John Scott (ice hockey, born 1982)

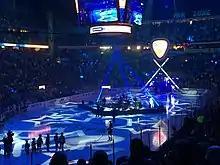
Scott's entrance at the 2016 NHL All-Star Game

In the 2015–16 season, on January 2, 2016, Scott was announced as the winner of the NHL All Star Game fan vote, as the captain for the team representing the Pacific Division of the Western Conference. Scott received the most votes of any player, despite having only recorded one point in 11 games played with the Coyotes (Scott spent much of the season as a healthy scratch) and scoring five goals in his entire career up to this point. The situation was compared to Rory Fitzpatrick's All-Star campaign in 2007, in which fans vote for a player who would not conventionally be chosen as an All-Star to highlight a role player.